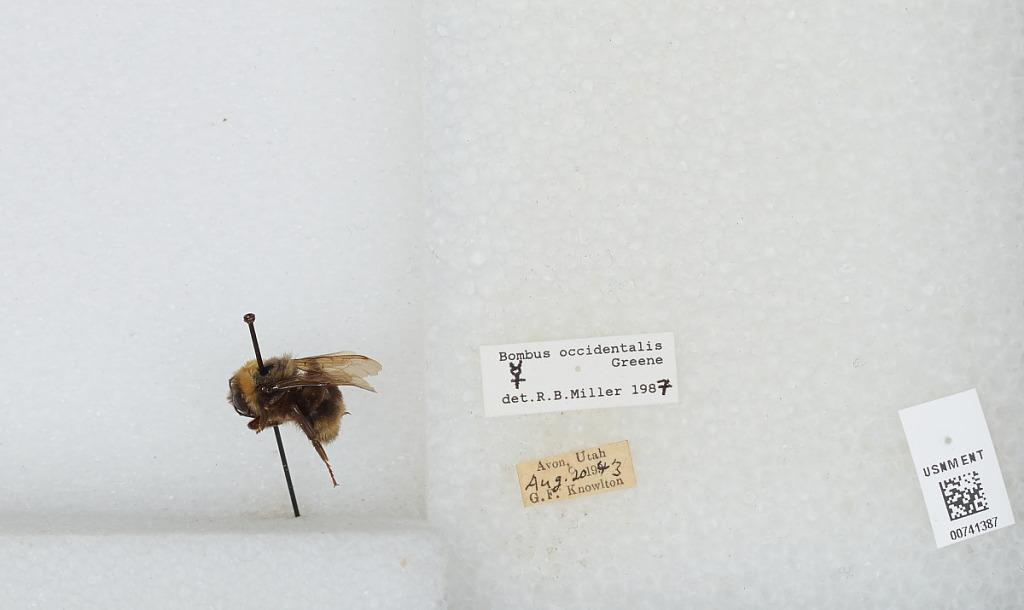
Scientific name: Bombus (Bombus) occidentalis Greene
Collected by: G. Knowlton
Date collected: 1943-8-20
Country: United States
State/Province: Utah
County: Cache
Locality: Avon
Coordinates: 41.5336, -111.815
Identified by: Miller, R. B.